Motorsport in the United Kingdom

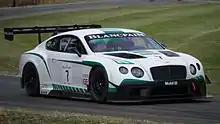
Bentley Continental GT3

The British Touring Car Championship is the country's most popular national racing series. Its popularity was highest during the 1990s and the Supertouring era, when it attracted a range of well-known international manufacturers and drivers. Although spiralling costs meant that the series declined during the early 21st century, the series is now regaining popularity.